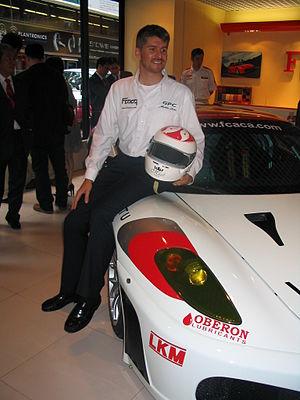
Matthew Marsh, né le 24 septembre 1968 à Welwyn, est un pilote automobile britannique, résidant à Hong Kong. Il a remporté la Porsche Carrera Cup Asia en 2004.